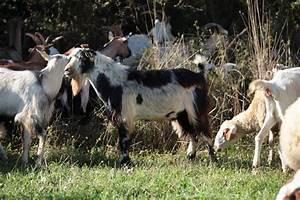
sheep